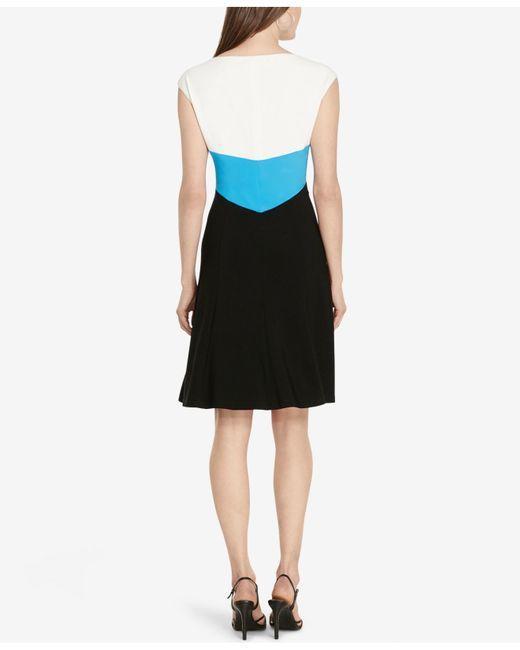
weißes, blaues und schwarzes A-Linien-Kleid mit kurzen Ärmeln